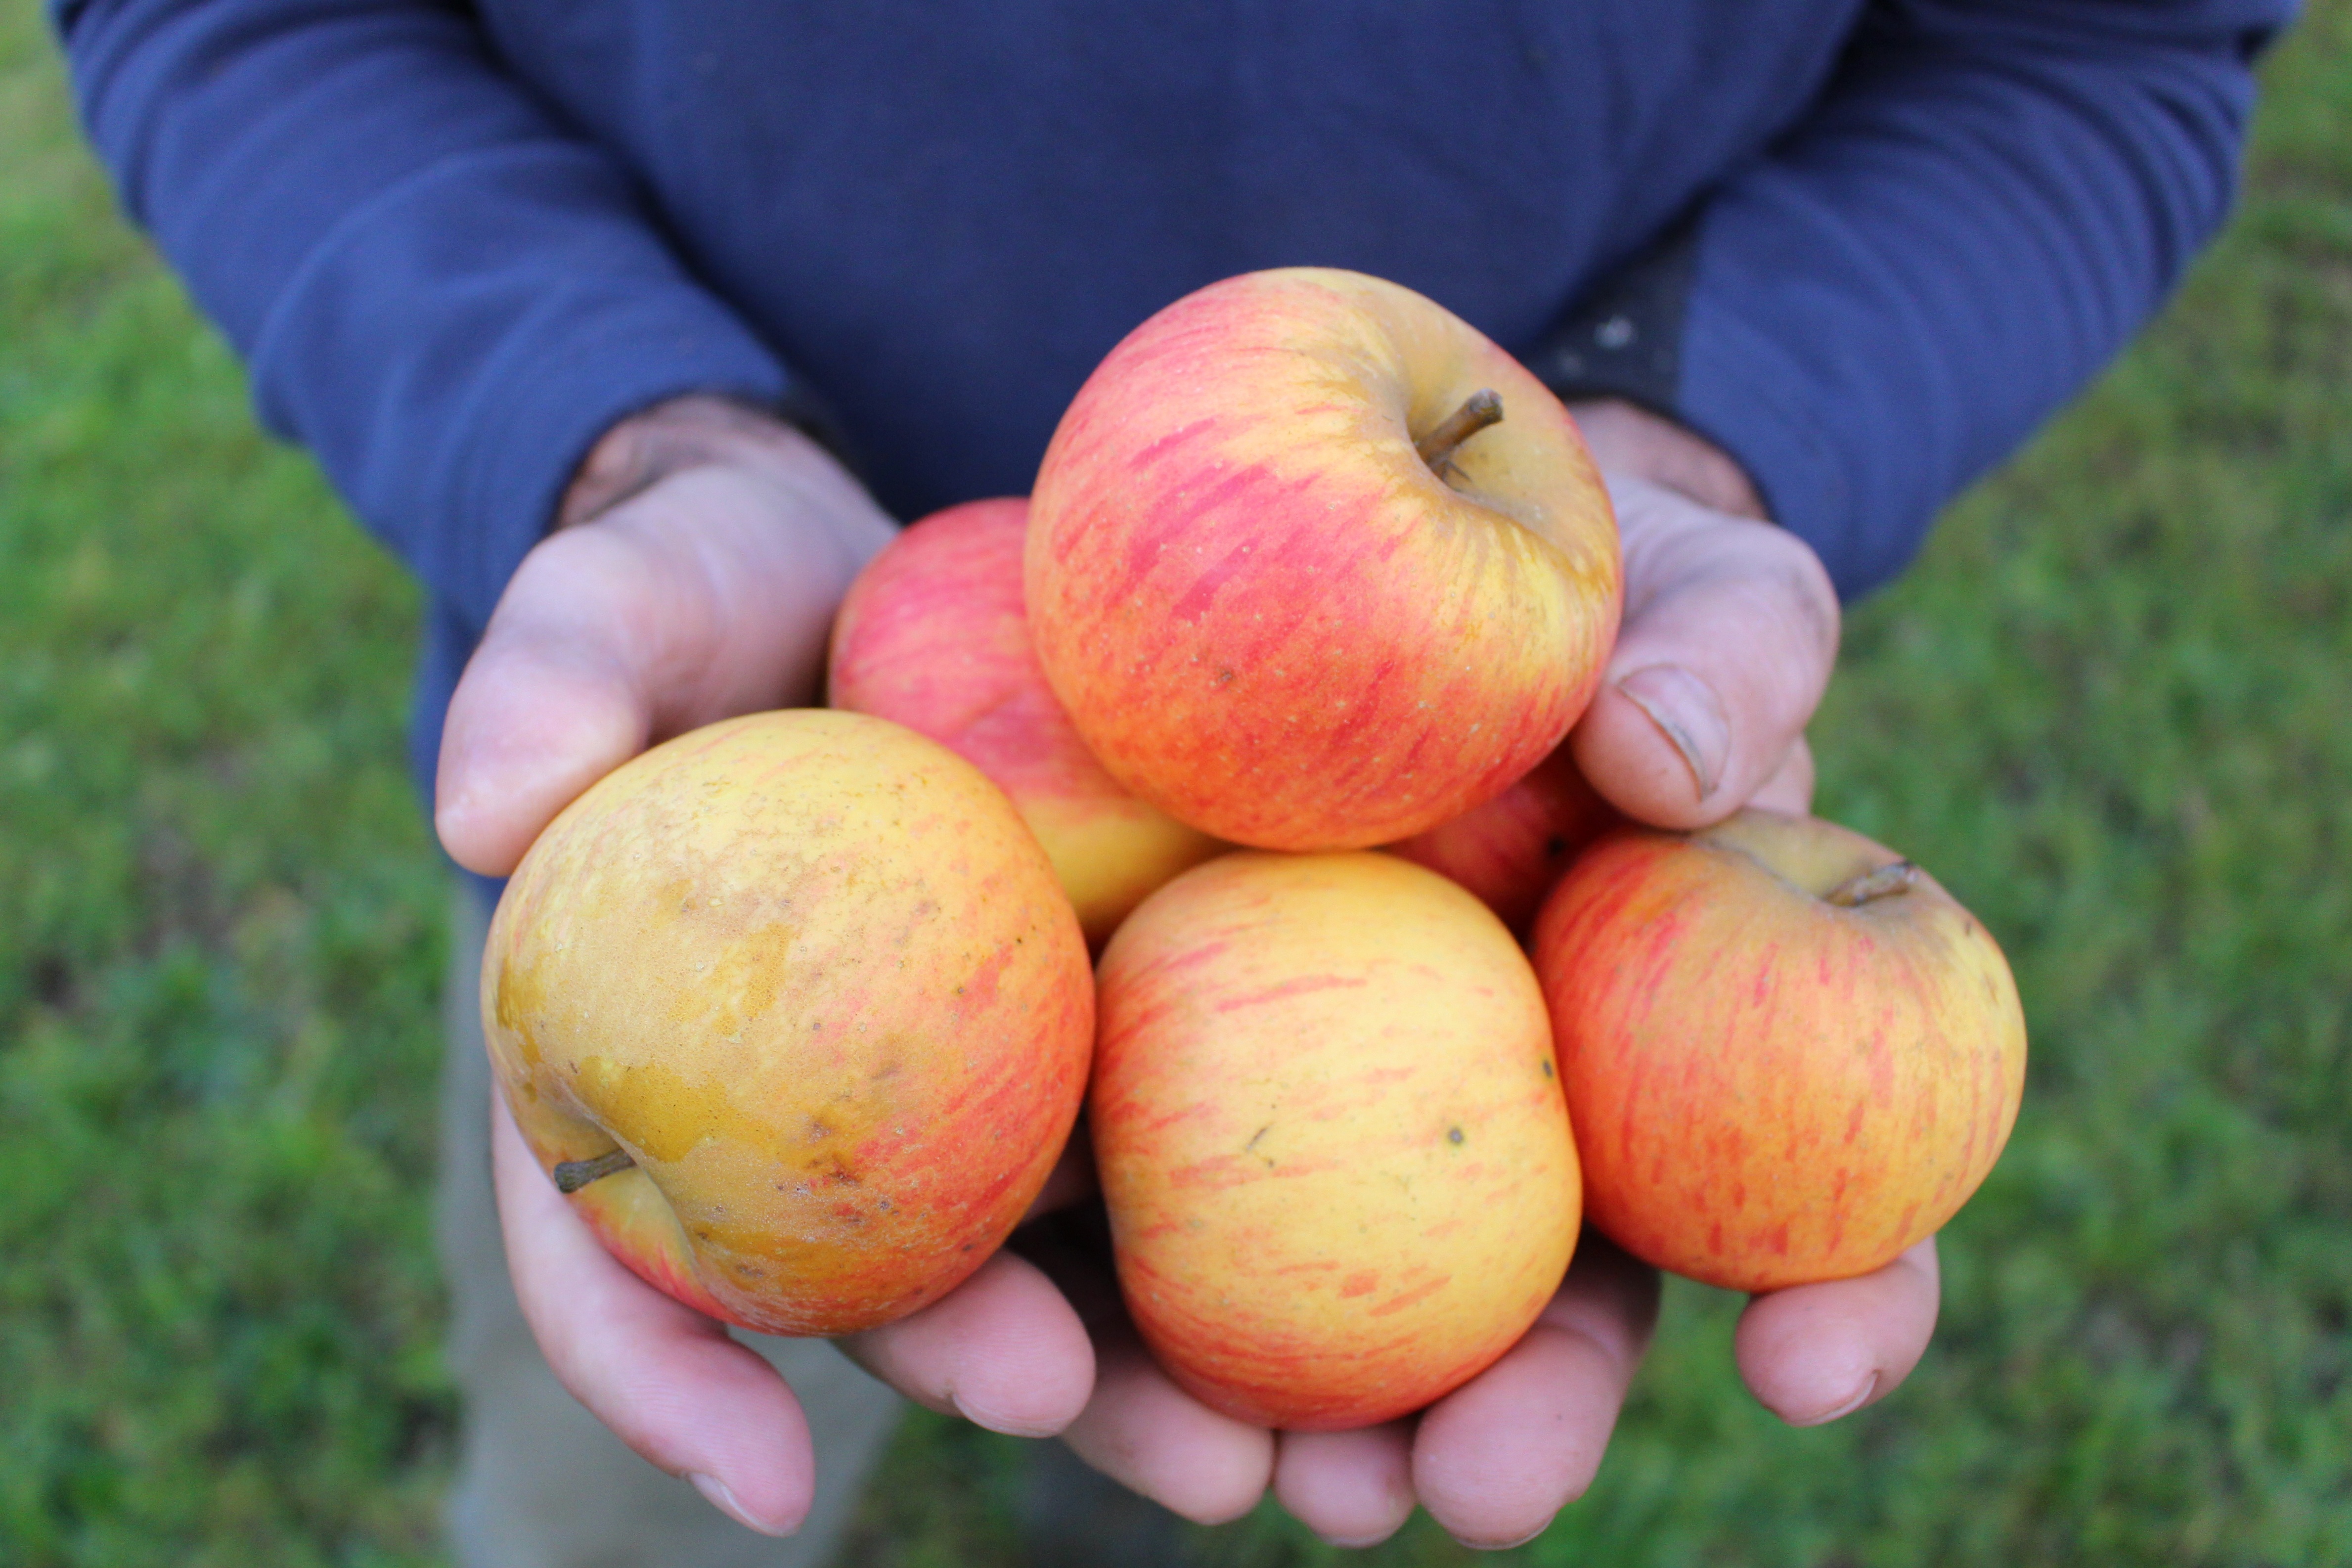
apple, nature, plant, fruit, flower, orchard, food, harvest, produce, agriculture, healthy, frisch, bio, flowering plant, rose family, apfelernte, land plant